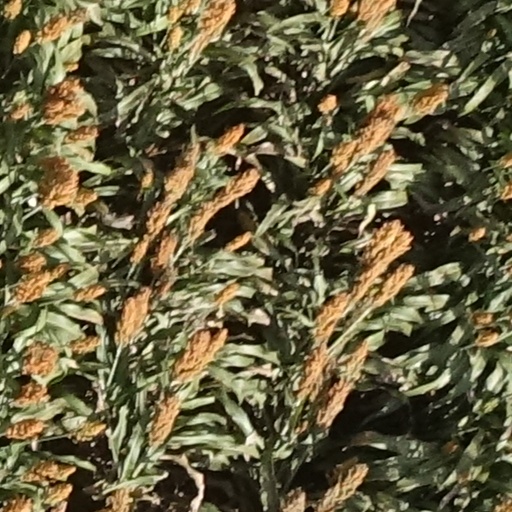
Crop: sorghum